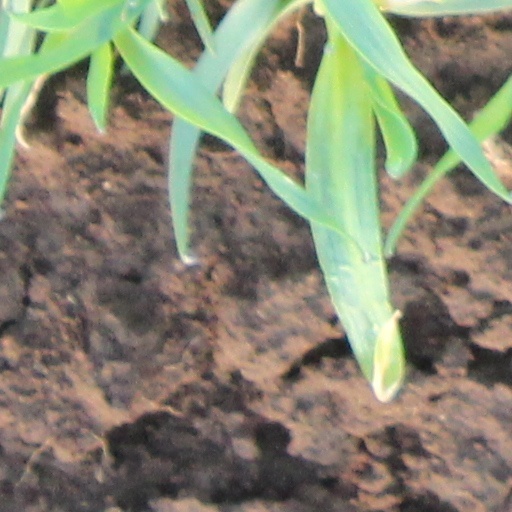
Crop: wheat